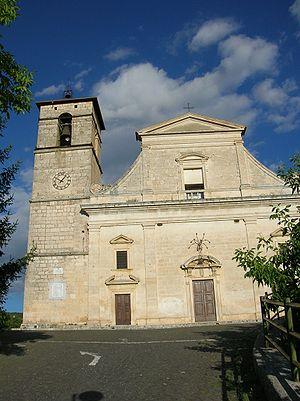
Poggio Picenze est une commune italienne de la province de L'Aquila dans la région Abruzzes en Italie. Poggio Picenze est une petite ville avec environ 1.000 habitants. Elle est située 760 mètres au-dessus du niveau de la mer, elle fait également partie de la communauté de montagne du Campo Imperatore-Piana Navelli.